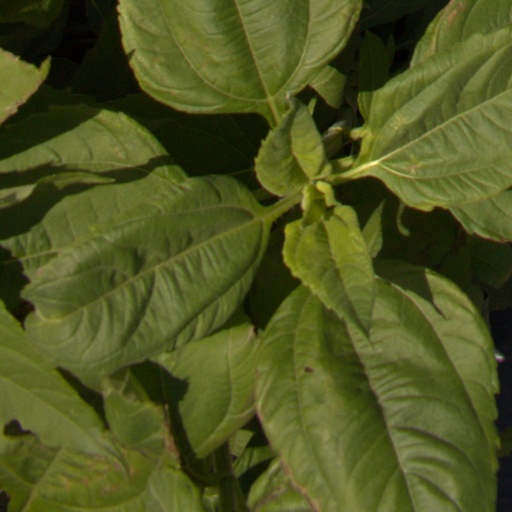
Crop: Jerusalem artichoke